2005 New York City transit strike

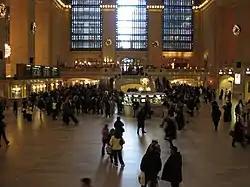
Additional passenger traffic in Grand Central Terminal due to the strike

According to a NY1 news poll, 41% of New Yorkers thought both the MTA and the Transport Workers Union were to blame for the strike. About 27% solely faulted the MTA, while 25% blamed the union for the walkout. 54% of New Yorkers thought what the union wanted was fair compared to 36% who did not. But race was also shown to play into this result: 38% of white New Yorkers thought the TWU's demands were fair, while nearly three-quarters of both African-Americans and Latinos agreed with the TWU's proposals. Three times as many white New Yorkers said the union is more to blame for the strike than did African-American New Yorkers.